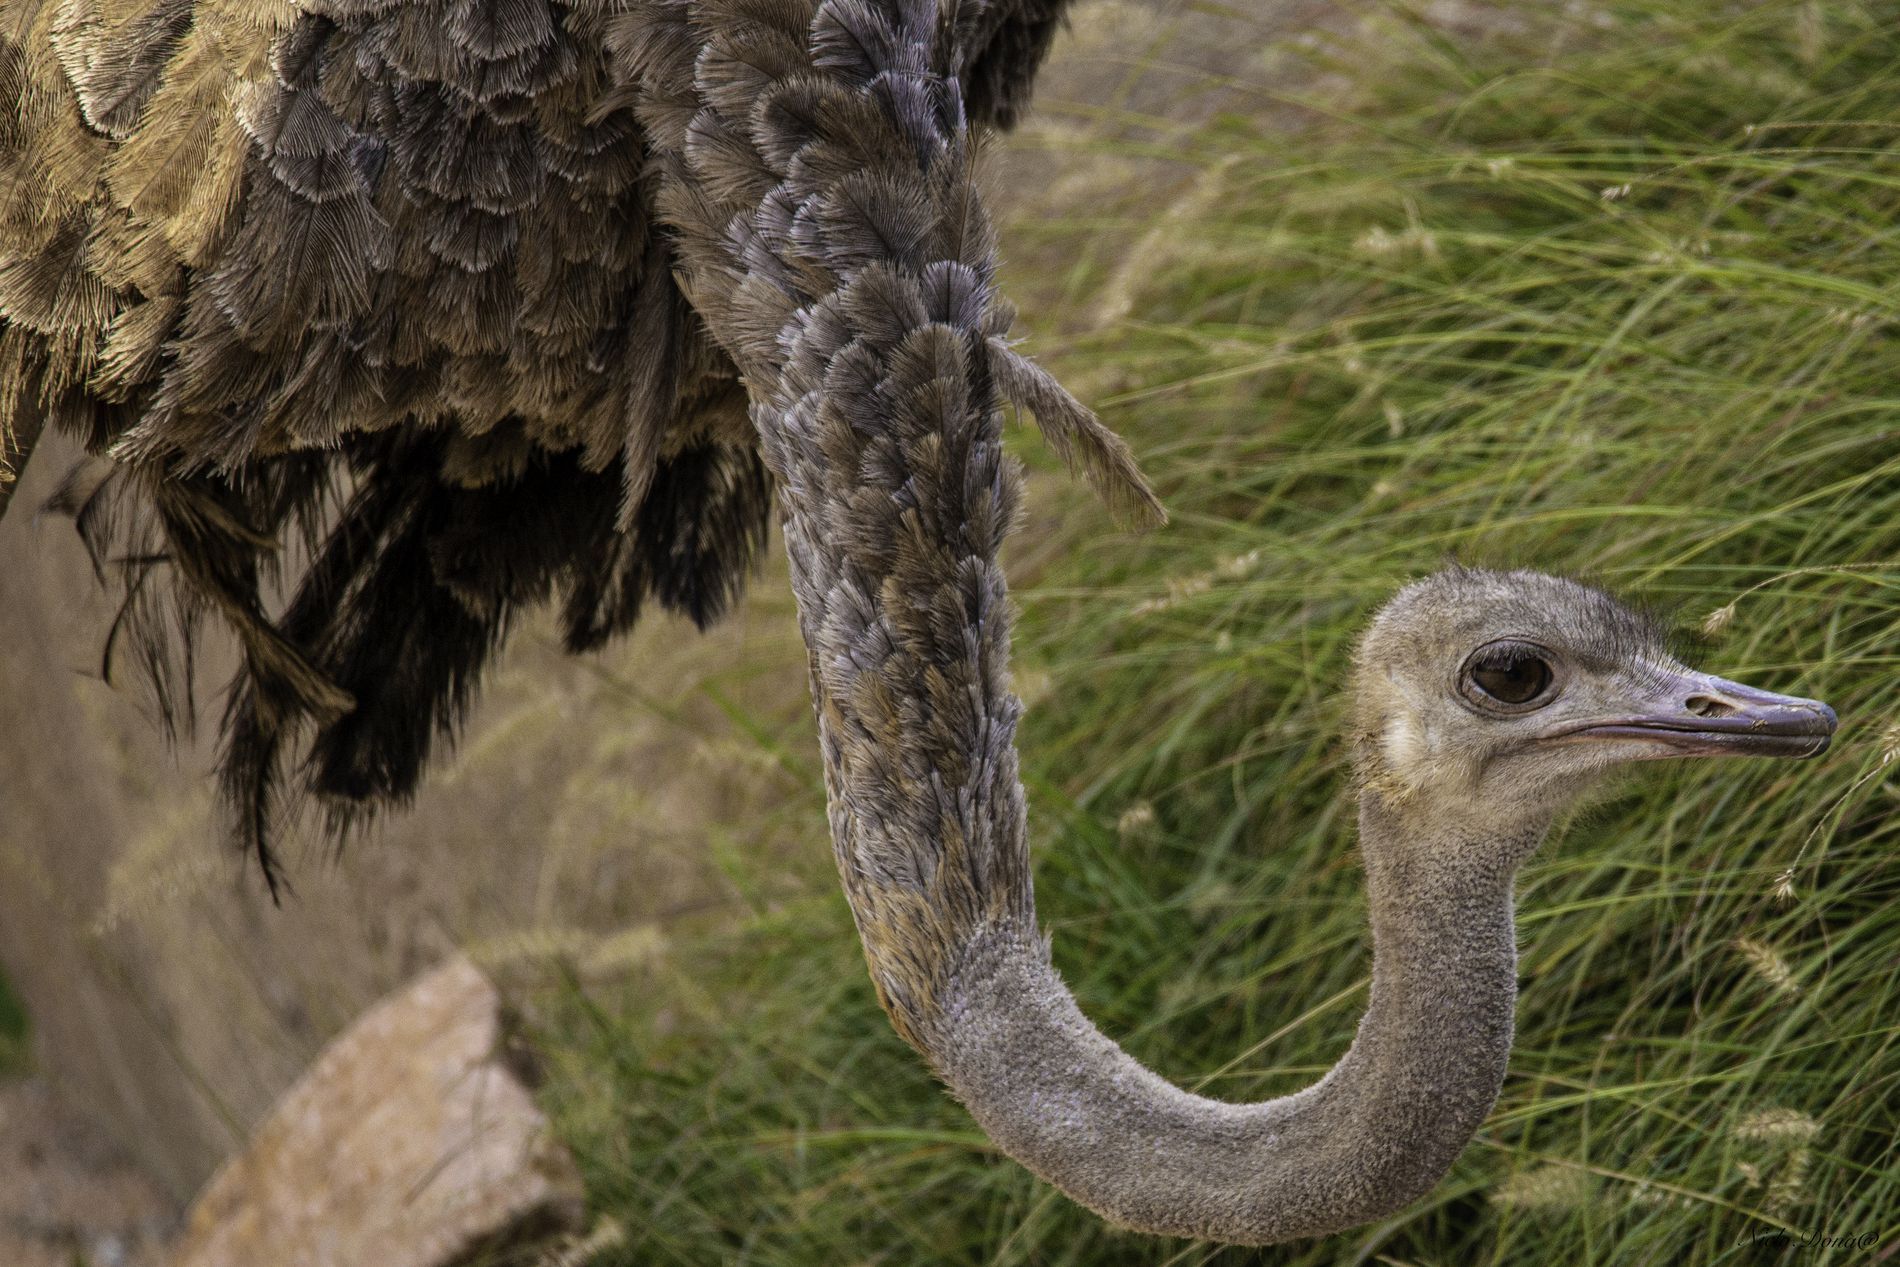
Ostrich in Focus
A close view shows an ostrich's head and long, curved neck against a background of tall green grass. Its large eye looks sideways.
High-angle close-up shot focuses on the head and curved neck of an ostrich. Its large eye and beak are detailed against the out-of-focus texture of its body feathers and the green grass behind it.
Labels: Animal, Beak, Bird, Ostrich, Invertebrate, Spider, Grassland, Grass
Camera: Canon Canon EOS 6D
Lens: TAMRON SP 150-600mm F/5-6.3 Di VC USD A011, Tamron SP 150-600mm f/5-6.3 Di VC USD
Aperture: F6.3
Exposure: 1/500 sec
ISO: 1000
Focal length: 600.0 mm